Henry Demas

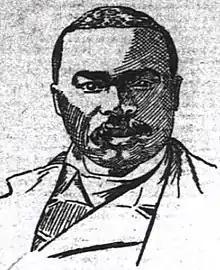
Henry Demas, 19th century Louisiana politician, Civil War soldier, and former slave

Henry Demas (April 16, 1848 – April 19, 1900) was an enslaved African American who became a constable, state legislator, civil rights activist, and organizer of Southern University in Louisiana during the Reconstruction era.